Kampala

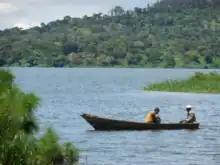
Traditional Fishermen on Lake Victoria outside Kampala

One of the most notable sites is the Kasubi Tombs, a UNESCO World Heritage Site and the burial grounds of the Buganda kings.